Sita Ramachandraswamy Temple, Bhadrachalam

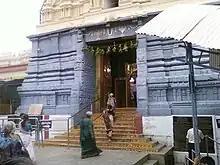
Bhadrachalam temple entrance

According to "Ramayana" and other sacred texts, Ranganatha was the "Kuladevata" (tutelary deity) of Rama's clan, the Ikshvaku dynasty. Hence, Gopanna wanted this temple to implement all the traditions and guidelines of the Srirangam temple dedicated to Ranganatha. For the same reason, he invited five families from Srirangam who knew the "Pancharatra Agama" traditions to Bhadrachalam. With their help, the system of worship followed in the Srirangam temple was implemented here. Narasimha Dasu later introduced the "Dasavidhotsavam"s (ten kinds of rituals), including "Nitya Kainkaryam"s (daily rituals), "Vaarotsavam"s (weekly rituals), "Pakshotsavam"s (fortnightly rituals), and "Punarvasu utsava"m (rituals on the Punarvasu day).